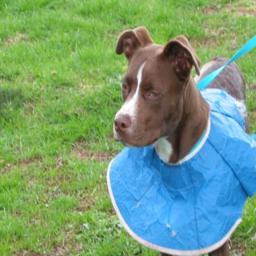
Animal: dogs